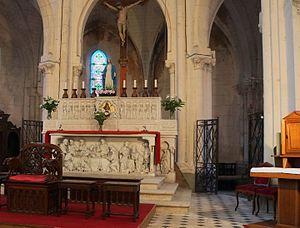
Église Saint-Éloi de (maître-autel).- Fresnoy-le-Grand.- Aisne.- France.-
Fresnoy-le-Grand est une commune française située dans le département de l'Aisne, en région Hauts-de-France.
L'église Saint-Éloi est une église située à Fresnoy-le-Grand, en France.